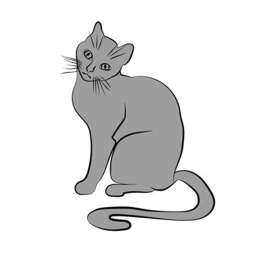
gray silhouette of a sitting cat .